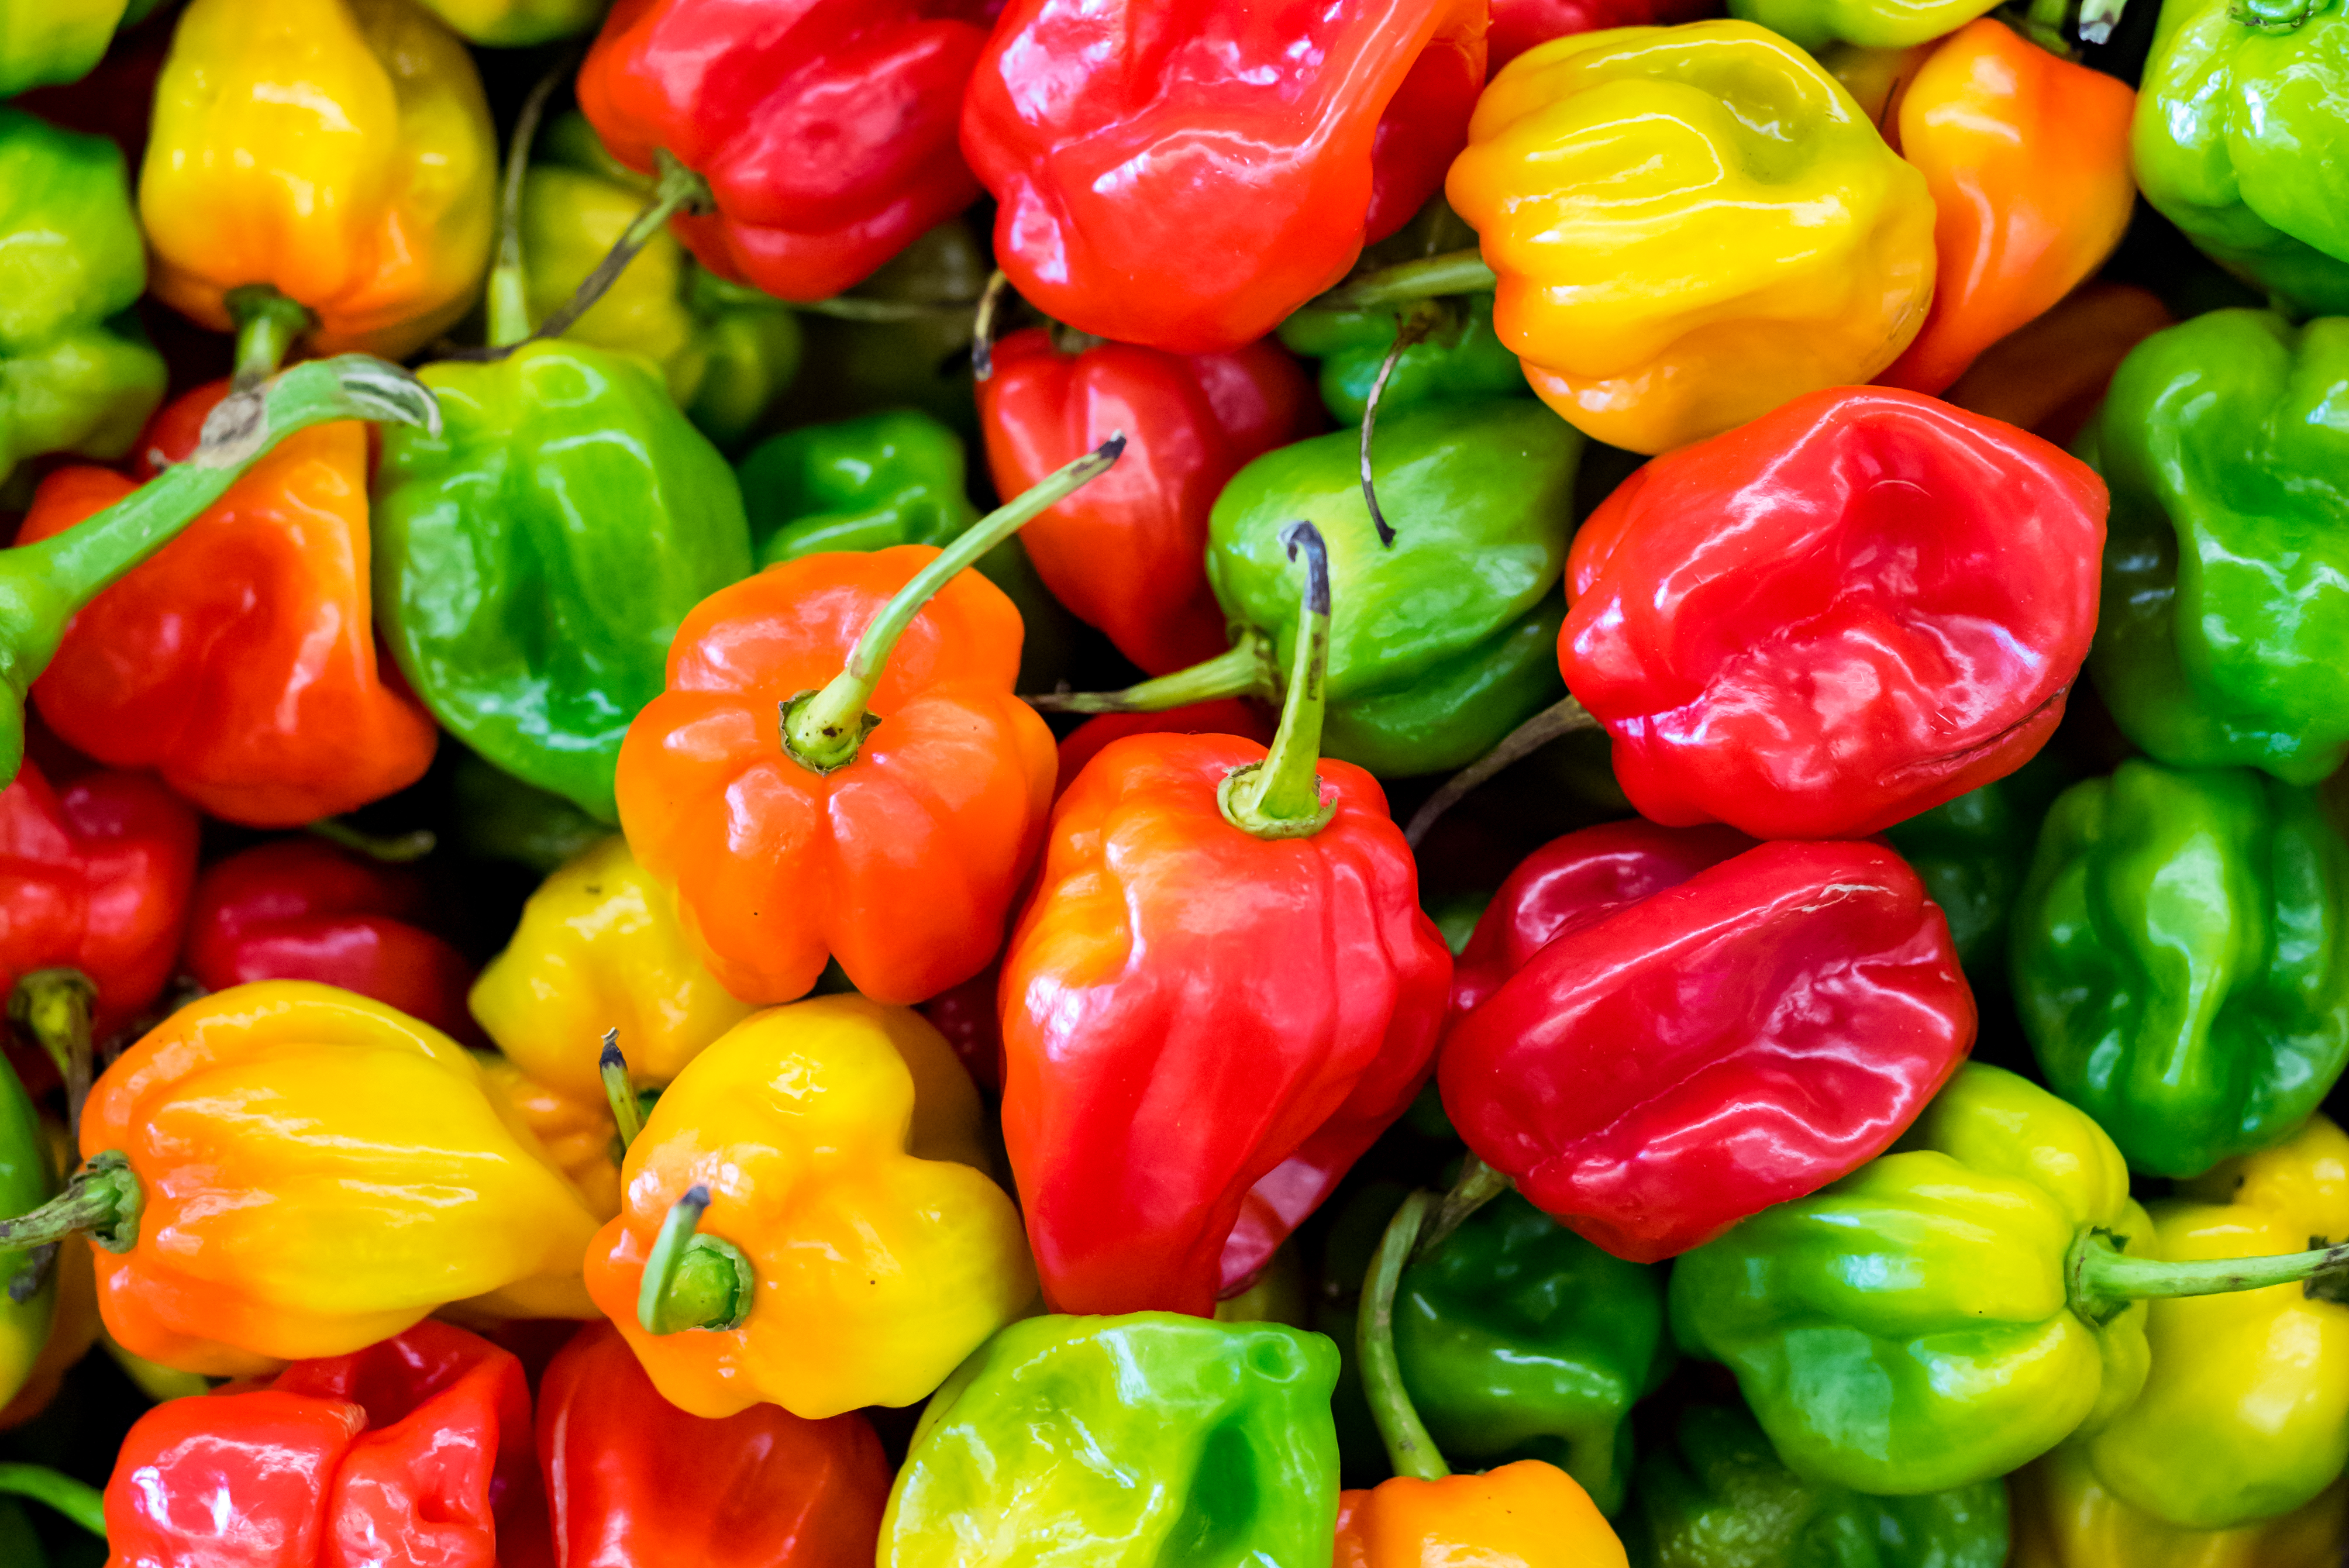
habanero, pepper, chilies, hot, fresh, vegetables, natural foods, local food, pimiento, whole food, bell pepper, vegetable, habanero chili, food, bell peppers and chili peppers, capsicum, chili pepper, yellow pepper, plant, poblano, vegan nutrition, red bell pepper, peperoncini, ingredient, paprika, vegetarian food, italian sweet pepper, flowering plant, produce, tabasco pepper, nightshade family, malagueta pepper, fruit, cuisine, superfood